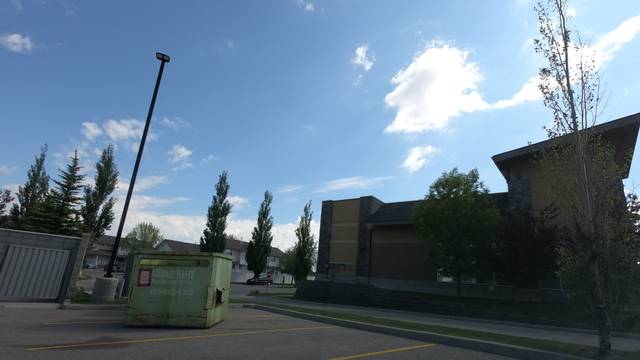
Region: Canada
Coordinates: 51.301, -114.015